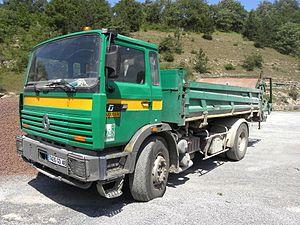
Renault Trucks est une société française qui développe, assemble et vend des véhicules industriels et utilitaires. Elle appartient au groupe suédois AB Volvo depuis 2001. Renault Trucks constitue la deuxième entreprise en taille du groupe Volvo, dont la dynamique de l’activité poids lourds repose sur le développement spécifique de 6 marques de référence sur le marché mondial : Renault Trucks, Volvo Trucks, Mack Trucks, UD Trucks, Eicher et DongFeng.